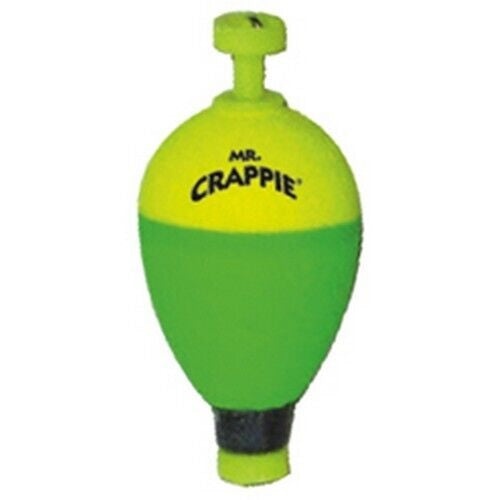
Betts Mr Crappie Snappers Wgt 1.25in Pear 2ct Yellow/Green
Betts Mr Crappie Snappers Wgt 1.25in Pear 2ct Yellow/Green
Brand: Betts Tackle
Category: Sporting Goods > Outdoor Recreation > Fishing > Fishing Tackle > Fishing Sinkers > Fishing Dipseys